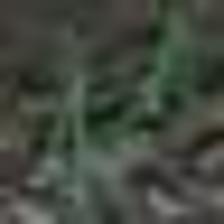
Label: clustered